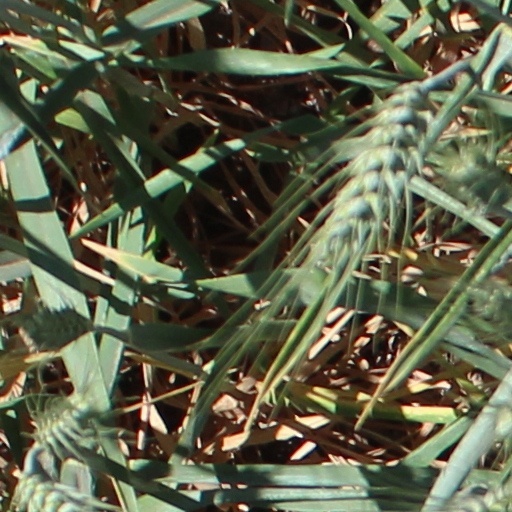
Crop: wheat